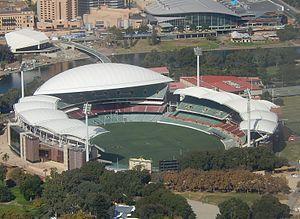
L'Adelaide Oval est un stade de sport situé à Adélaïde, en Australie. Il est utilisé principalement pour le cricket, le football australien, le rugby à XV et le rugby à 7. C'est le terrain de l'équipe de first-class cricket d'Australie-Méridionale, les Southern Redbacks, lors de la saison d'été australe. Depuis 2014, l'Adelaide Oval est également le terrain des deux clubs professionnels de la ville pour le championnat de football australien lors de l'hiver austral : Adelaide FC et Port Adelaide FC. Les travaux d'agrandissement et de rénovation avant la saison 2014 de l'AFL ont permis de porter la capacité à 53 583 spectateurs.
L'Australian Football League est le championnat élite professionnel de football australien en Australie. À travers la AFL Commission, l'AFL sert aussi d'instance dirigeante sportive et est responsable des règles du jeu. Ce championnat fermé, a été fondé en tant que Victorian Football League session de la précédente Victorian Football Association avec sa saison inaugural commencée en 1897. La compétition comprend à l'origine seulement des équipes se trouvant dans l'état australien de Victoria, le nom de la compétition ayant pris le nom d'Australian Football League lors de la saison 1990, après son extension aux autres États pendant les années 1980. Il s'agit de la compétition sportive la plus populaire dans ce pays avec 36 428 spectateurs par match en 2011.
La Coupe du monde de cricket de 2015 est la onzième édition de la Coupe du monde de cricket. Elle se déroule en Australie et en Nouvelle-Zélande du 14 février au 29 mars 2015. Quatorze sélections y participent : les 10 membres de plein droit de l'International Cricket Council, qualifiés d'office, et quatre équipes s'étant hissées à ce niveau par le biais de divers tournois et épreuves de qualification. Le premier tour se compose de deux groupes de sept. Il est suivi d'une phase à élimination directe : quarts de finale, demi-finales, et finale au Melbourne Cricket Ground de Melbourne.